Peabody Hotel

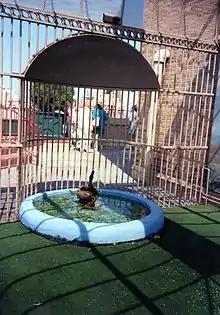
Peabody Duck Palace Swimming Pool

02 (M) – Mezzanine Level, The Peabody Grand Ballroom, Venetian Room, Continental Ballroom, Louis XVI Room, Forest Room, Hernando DeSoto Room, The Tennessee Exhibit Hall, The Peabody Memorabilia Room, Francis Scott Key Piano, Hotel Kitchens, Banquet Offices